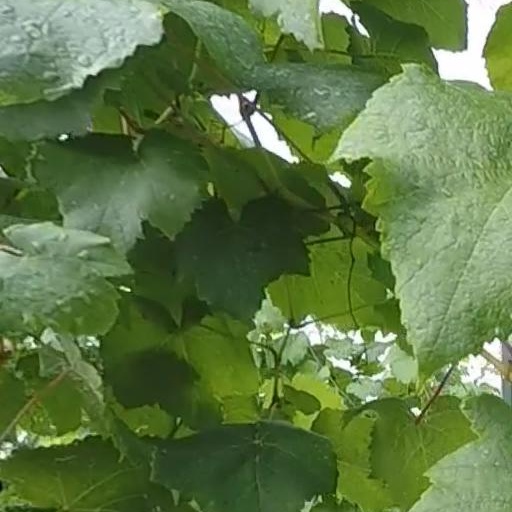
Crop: grape